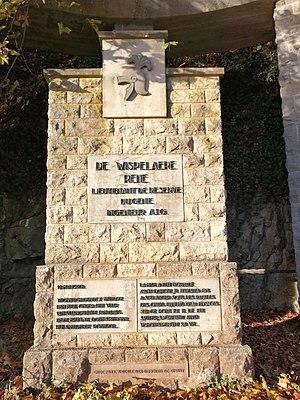
Détail du mémorial en l'honneur du lieutenant de réserve René De Wispelaere, qui a fait sauter le pont au sacrifice de sa vie à l'arrivé des soldats allemands le 12 mai 1940. Il y est inscrit: DE WISPELAERE RENE LIEUTENANT DE RESERVE DU GENIE INGENIEUR A.I.G. 12 mai 1940. LA MISE A FEU NORMALE AYANT ECHOUE IL N'HESITA PAS A S'ELANCER SOUS LES RAFALES DES CHARS ENNEMIS DEJA ENGAGES SUR CE PONT ET IL LE FIT SAUTER, SACRIFIANT AINSI VOLONTAIREMENT SA VIE Oeuvre par E. Van Treek, Anvers. Erigé par l'amicale des officiers de Dinant. This photo of immovable heritage has been taken in the Walloon Region
Le pont d'Anhée ou pont d'Yvoir est un pont routier enjambant la Meuse reliant Yvoir à Anhée.